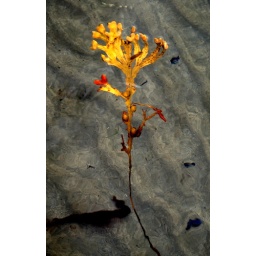
sea weed in water at beach muckross kilcar co donegal 23/7/10